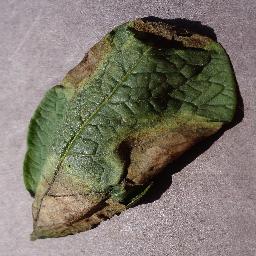
Label: Potato___Late_blight